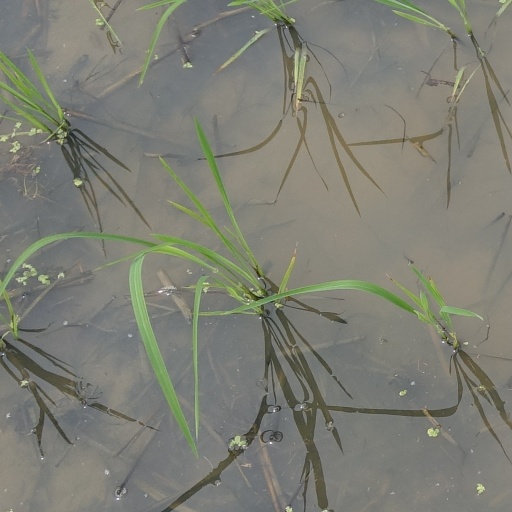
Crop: rice